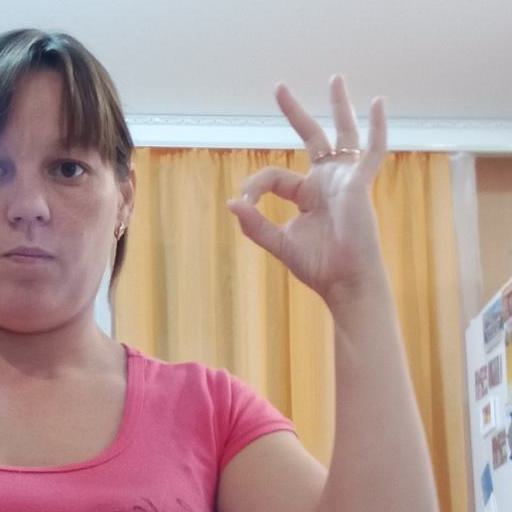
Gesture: ok